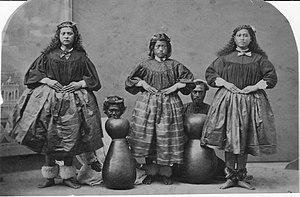
Le Hula est un type de danse accompagné de chant qui s'est développé dans les îles hawaïennes chez les Polynésiens. Le chant s’appelle un mele, et le hula dramatise ou commente le mele.